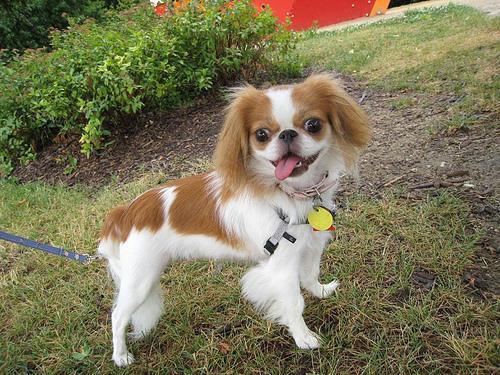
japanese chin